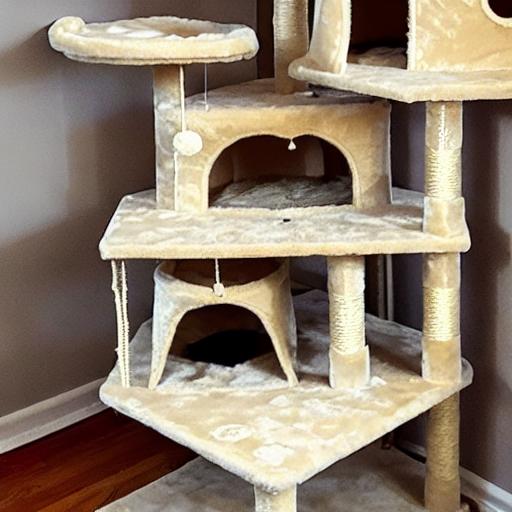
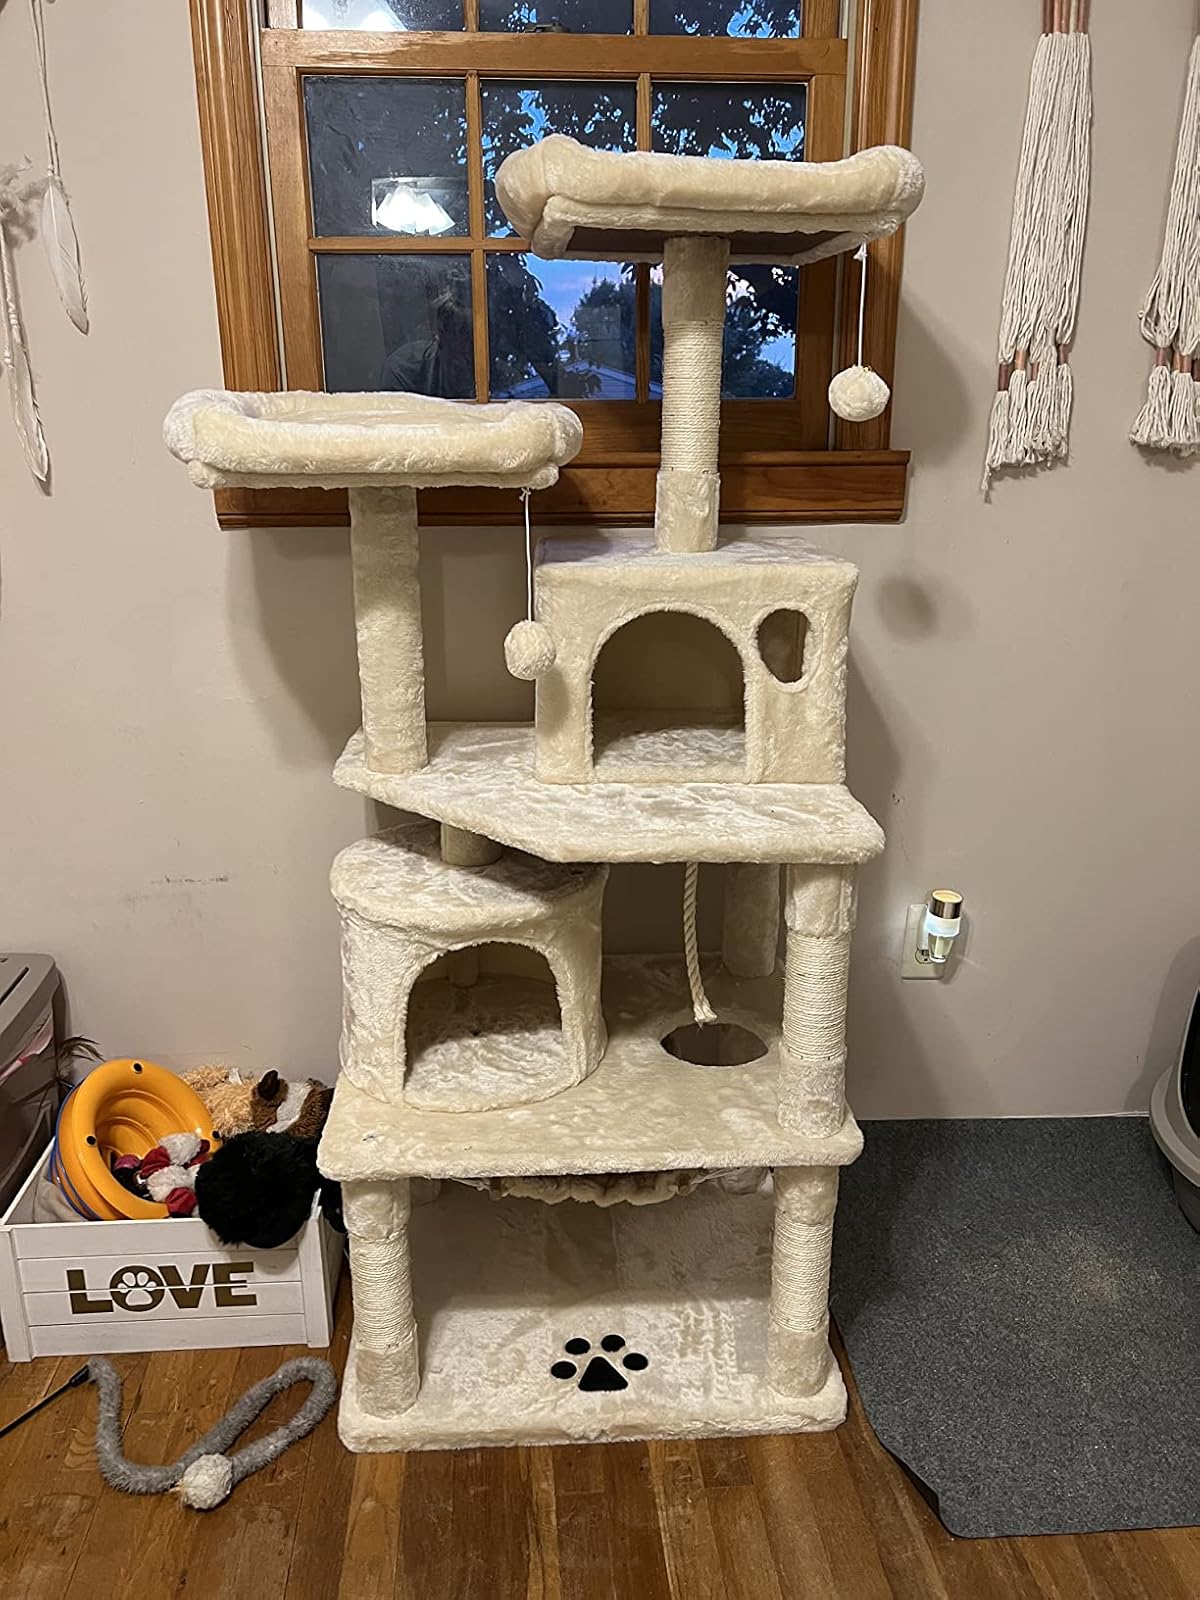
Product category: items_cat tree
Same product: no